Battle of Talasea

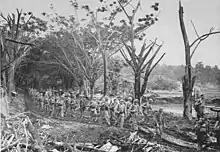
Marines in combat equipment marching along a track which is lined with trees, some of which have been stripped of foliage

In conjunction with the eastern expansion towards Talasea on the northern coast, the US forces had planned to advance towards Gasmata on the southern coast, where they would hold a line between Talasea and Gasmata, in an effort to isolate the main Japanese base around Rabaul. Responsibility for taking Gasmata was to have been given to the 126th Infantry Regiment, assigned to the 32nd Infantry Division; however, the advance to Gasmata was eventually cancelled, when US planners realized that it was geographically unsuited. In this regard, concerns were raised about the swampy ground – which made it unsuitable for airfield construction – and the possibility of attack from the Japanese strong hold at Rabaul, particularly during the landing operation during which the landing ships would be particularly vulnerable.